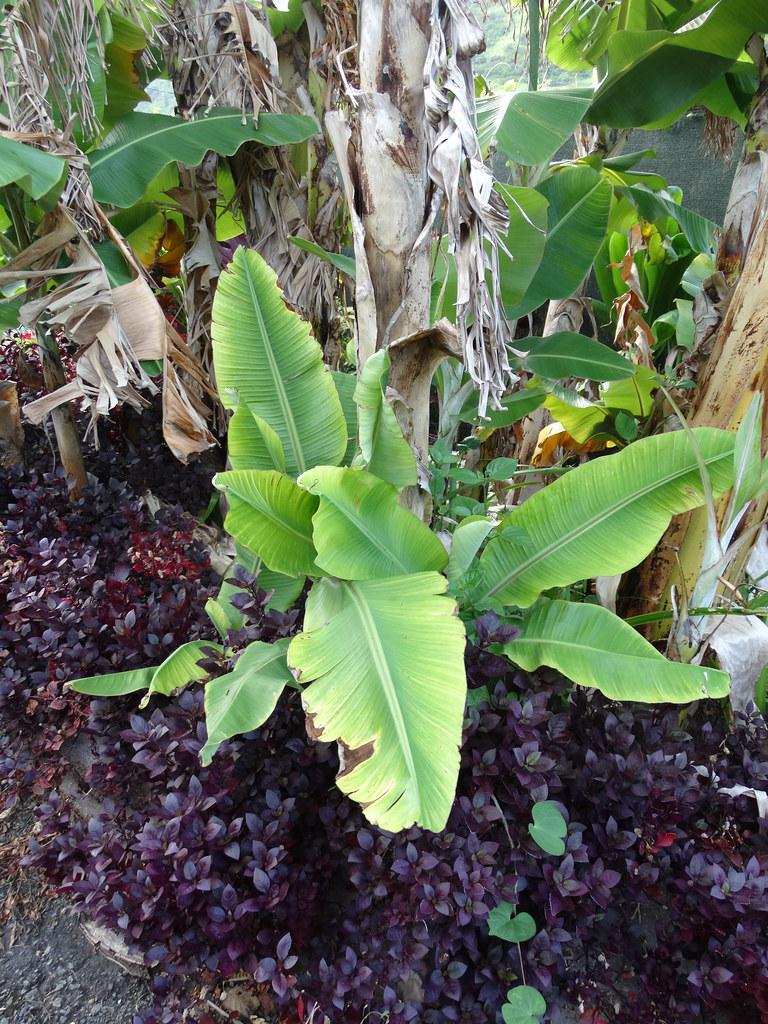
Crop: unknown
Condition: banana_banana_bunchy_top